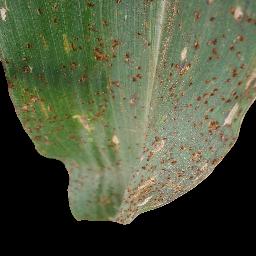
Label: Corn_(Maize)___Common_Rust